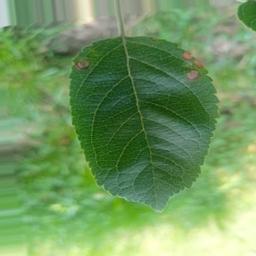
Label: Alternaria